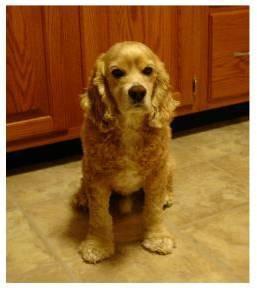
dog